COVID-19

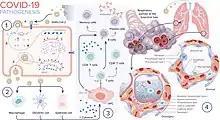
COVID‑19 pathogenesis

Severe acute respiratory syndrome coronavirus2 (SARS-CoV-2) is a novel severe acute respiratory syndrome coronavirus. It was first isolated from three people with pneumonia connected to the cluster of acute respiratory illness cases in Wuhan. All structural features of the novel SARS-CoV-2 virus particle occur in related coronaviruses in nature, particularly in "Rhinolophus sinicus" (Chinese horseshoe bats).